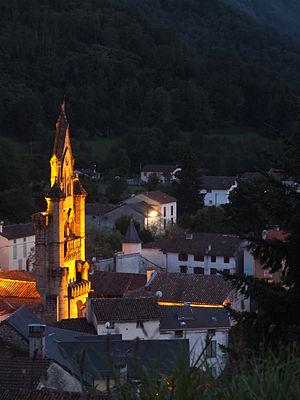
Église Saint Etienne, Seix (09) This building is indexed in the Base Mérimée, a database of architectural heritage maintained by the French Ministry of Culture,
Seix est une commune française, située dans le département de l'Ariège en région Occitanie.